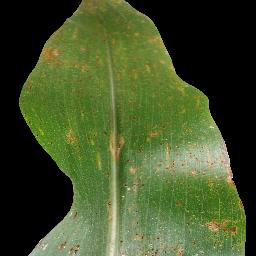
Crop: corn
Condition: (maize)_common_rust